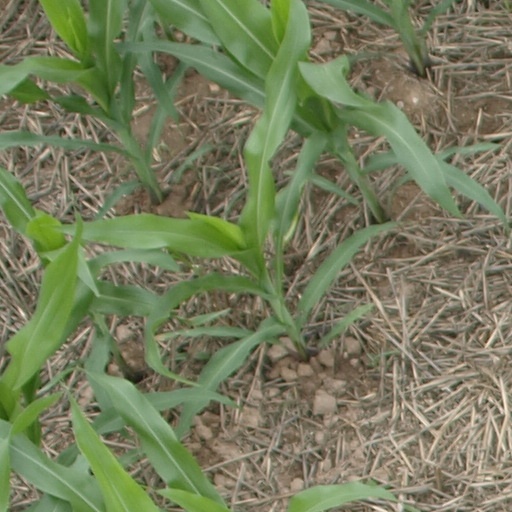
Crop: maize; corn